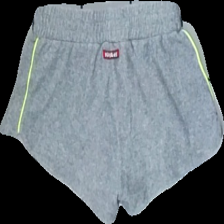
View: back
Type: Shorts
Category: Ladies
Brand: Not in the list
Brand text on label: Killah
Colors: Grey, Green
Material: 100% cotton
Cut: Regular
Size: S
Season: Summer
Price range: <50
Recommended usage: Export